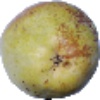
Label: pear_williams